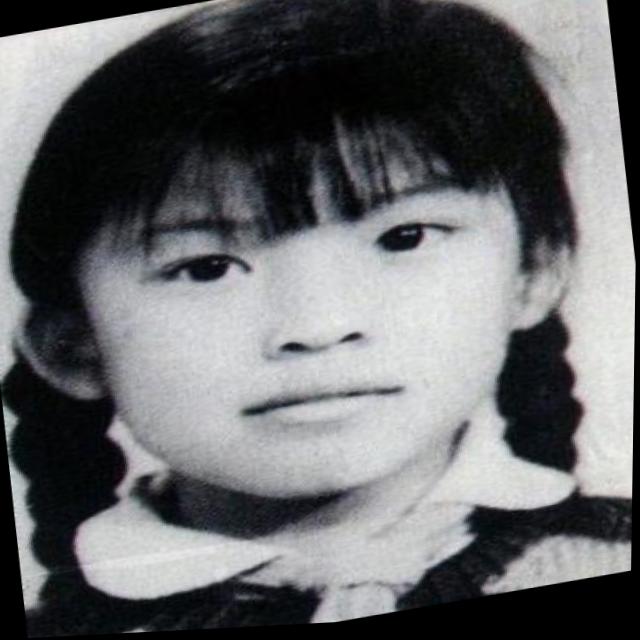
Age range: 0-12